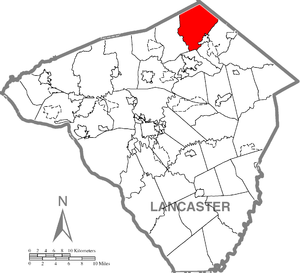
West Cocalico Township est un township situé au nord du comté de Lancaster, en Pennsylvanie, aux États-Unis. En 2010, il comptait une population de 7 280 habitants.